Wyler Aerial Tramway

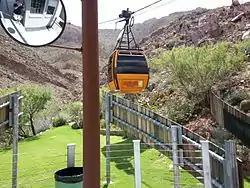
Wyler Aerial Tramway

Wyler Aerial Tramway is an aerial tramway in El Paso, Texas, United States. The tramway is operated by the Texas Parks and Wildlife Department and is located in Franklin Mountains State Park. The tramway complex covers on the east side of the Franklin Mountains. The gondolas travel along two 2600 foot 1 3/8" diameter steel cables to Ranger Peak, above sea level. The trip takes about four minutes and lifts riders up 940 vertical feet above the boarding area. From Ranger Peak viewers can see three states and two countries on a clear day. The tramway was closed indefinitely to the public in September 2018.